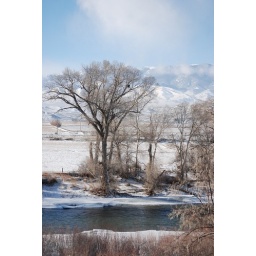
Eagle in tree in Wyoming scanning the river for fish.